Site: brandenburg
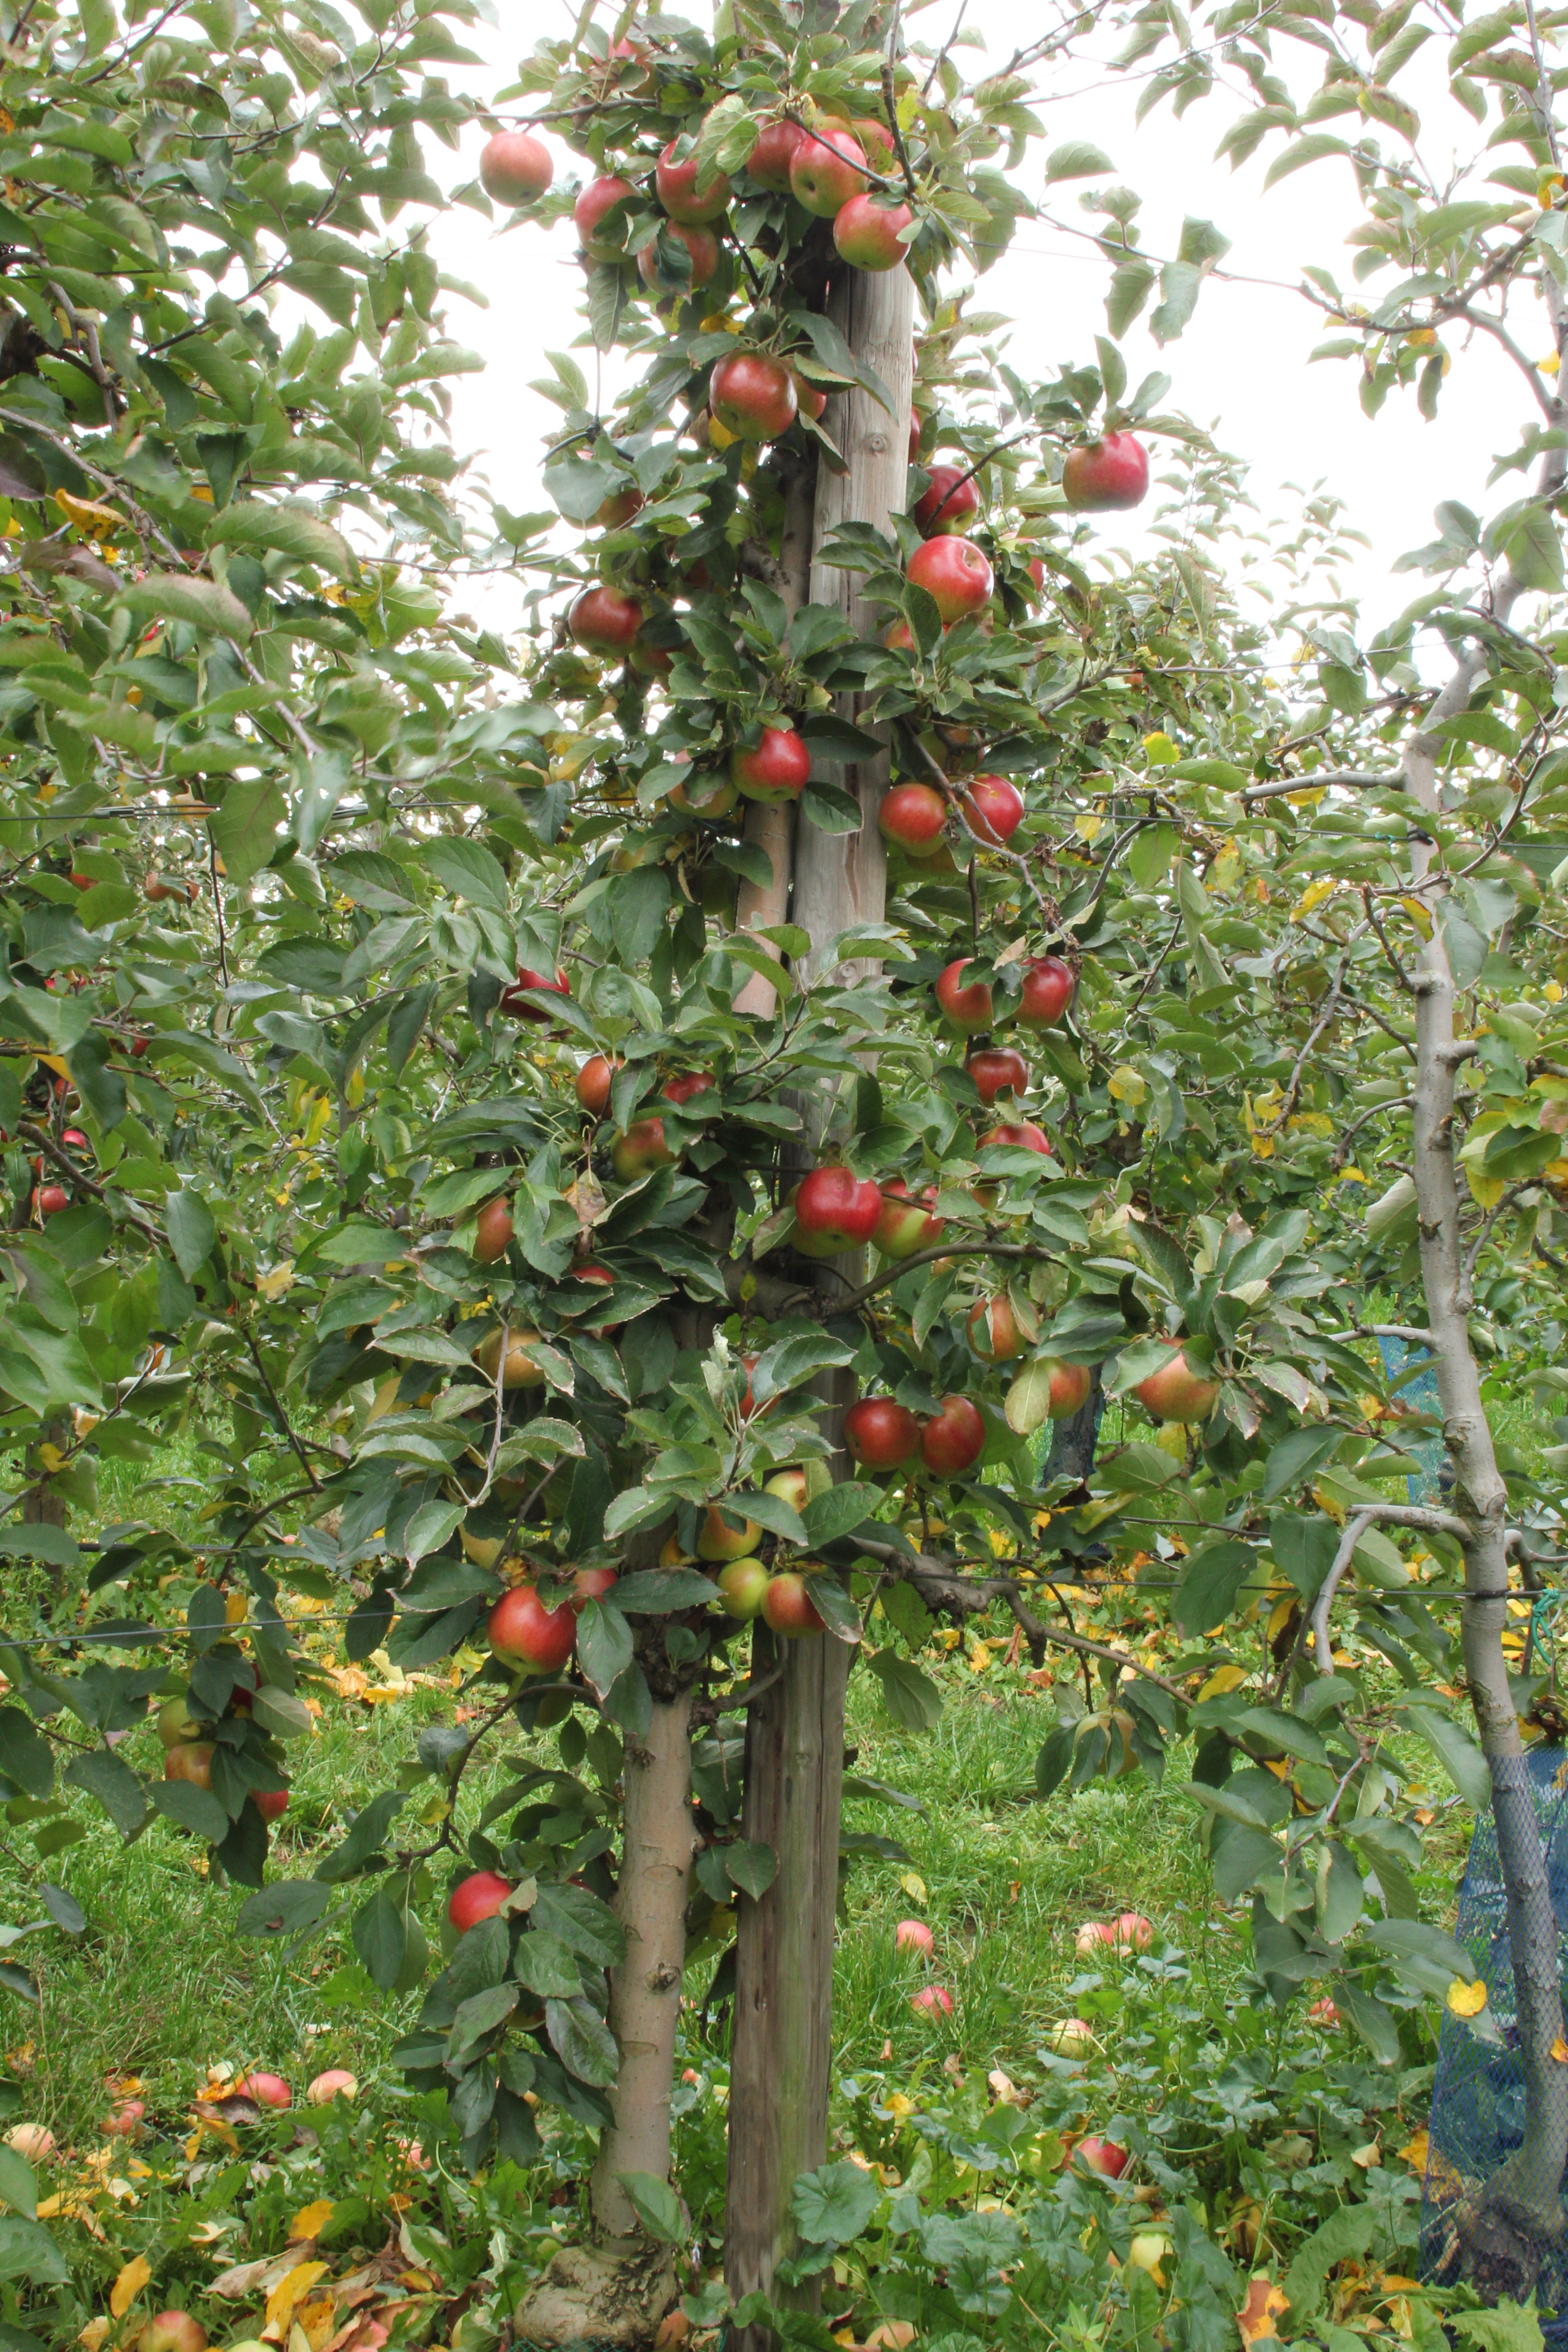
Growth stage (BBCH 91): Senescence, beginning of dormancy